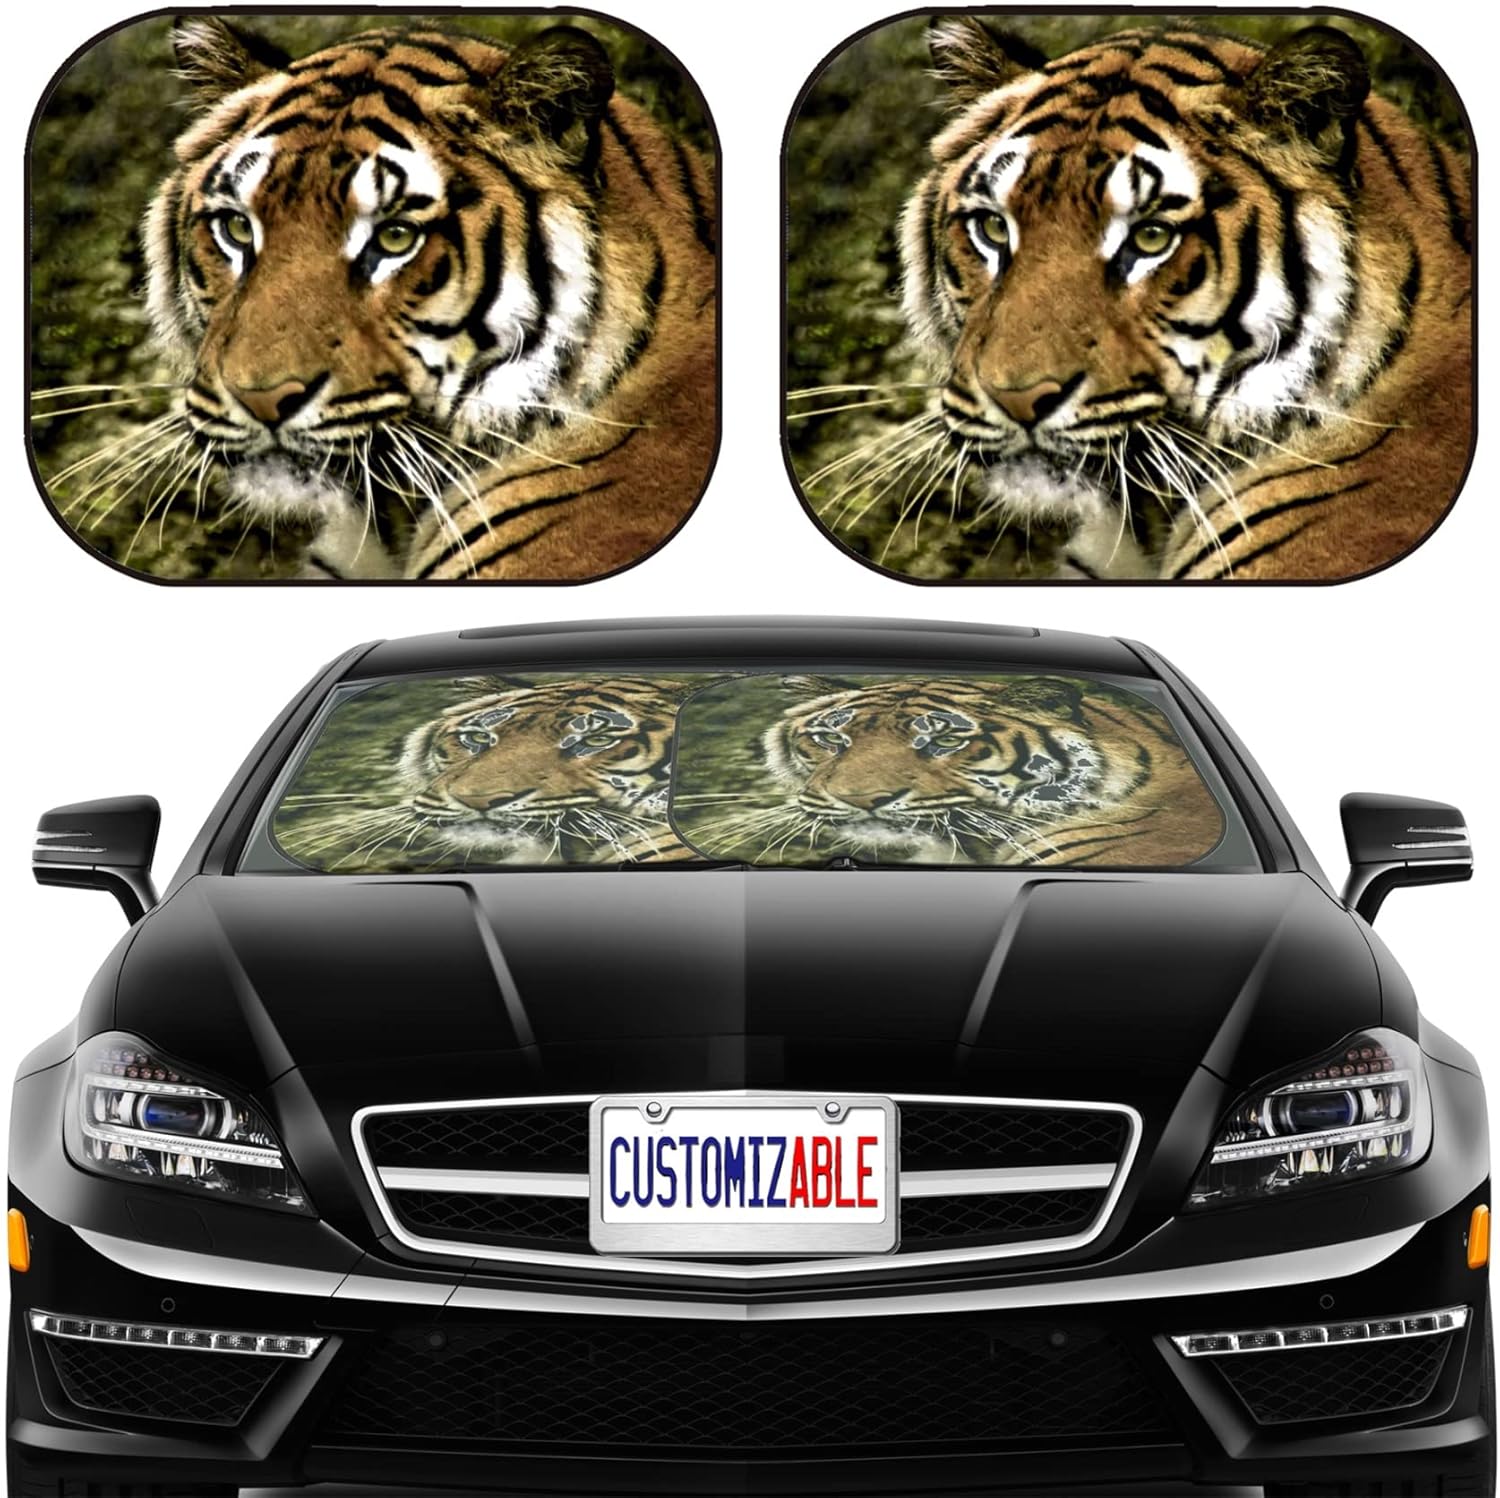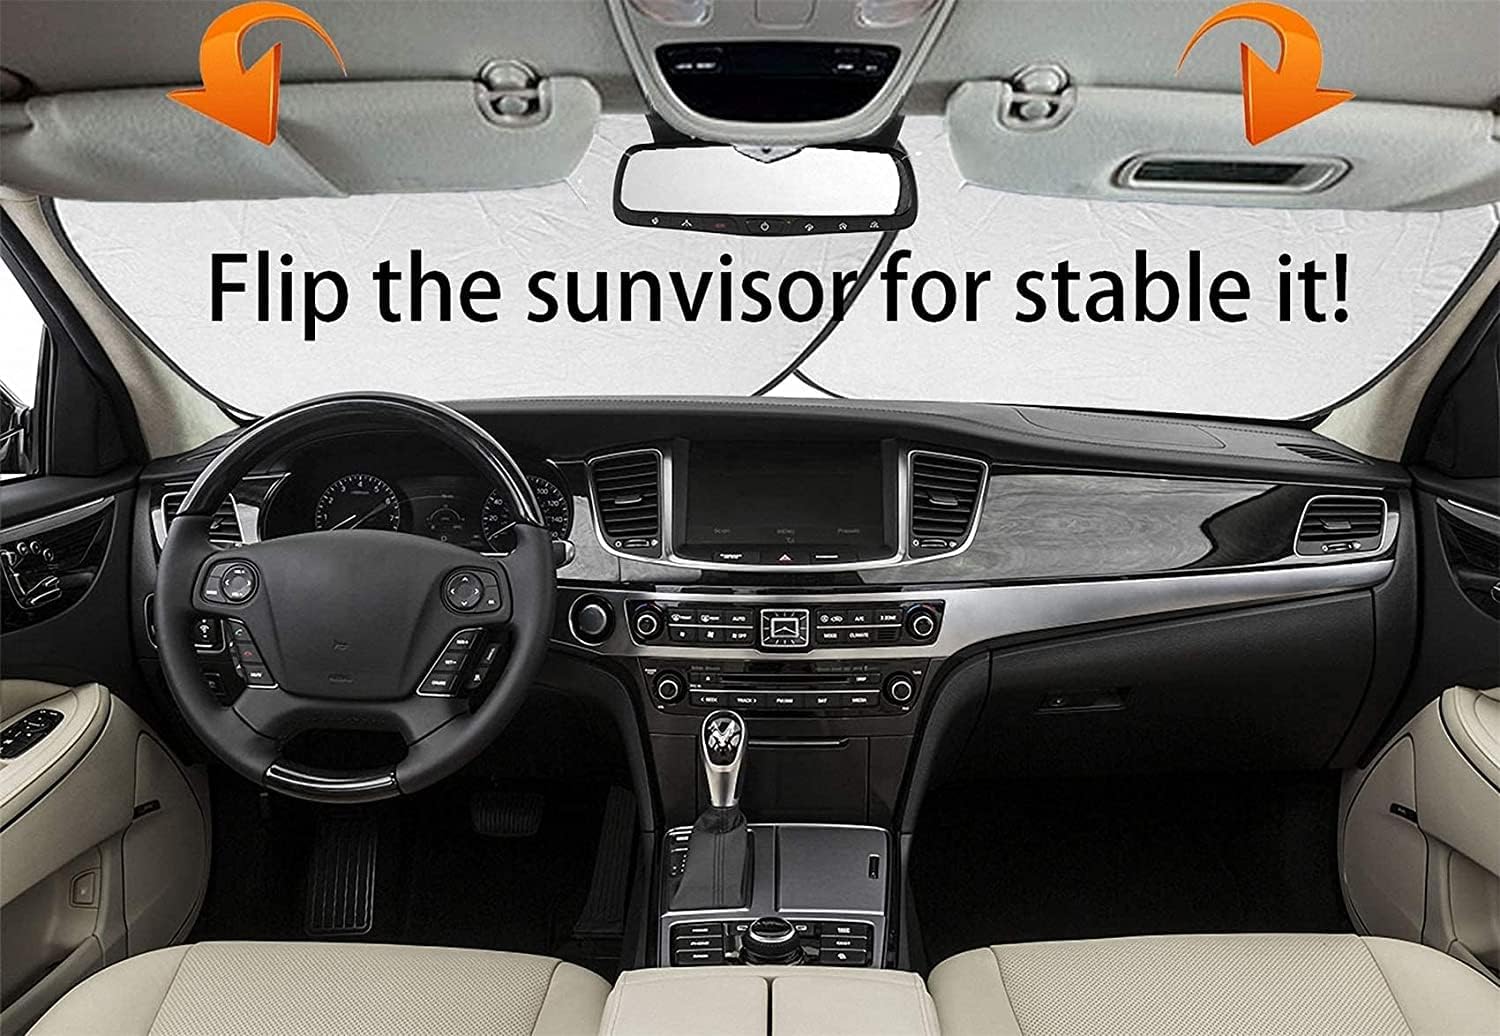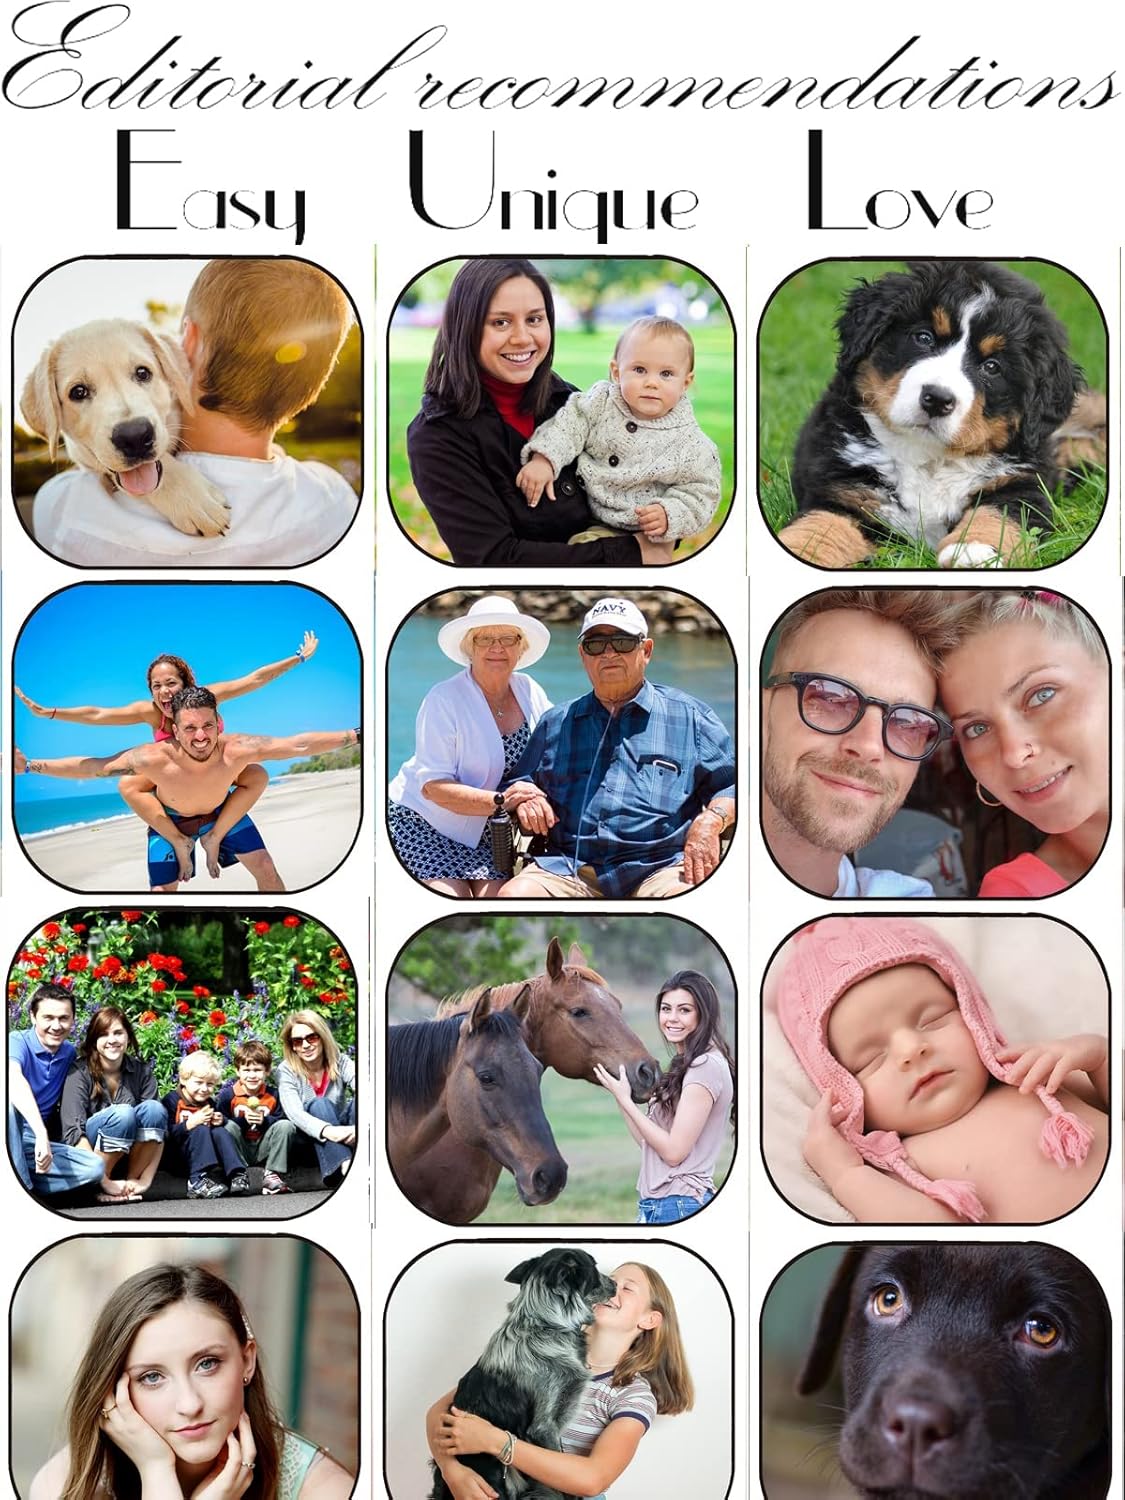
MSD Car Sun Shade Windshield Sunshade Universal Fit 2 Pack, Block Sun Glare, UV and Heat, Protect Car Interior, Image ID: 6067649 Sumatran Tigers are Protected in Indonesia Indonesia s Forests
Category: Automotive
Manufacture : MSD Windshield Sun Shade has one-of-a-kind image design, so you can roll in style. Universal Fit that works well on most vehicles. Fits any coupe, sedan, hatchback, SUV, minivan, or truck. Universal Fit that works well on most vehicles. Fits any coupe, sedan, hatchback, SUV, minivan, or truck. Can be place vertically or horizontally to fit more windshield sizes. Can be place vertically or horizontally to fit more windshield sizes. Each order consist of 2 pcs of sun shade. Each order consist of 2 pcs of sun shade. Made with soft polyester material with metal frame. Dimension: 33" x 28.5" Made with soft polyester material with metal frame. Dimension: 33" x 28.5" Maintain the appearance and integrity of your vehicle's interior. Protect interior of your car from harmful UV rays, prevent damages on carpet, leather, and upholstery. Maintain the appearance and integrity of your vehicle's interior. Protect interior of your car from harmful UV rays, prevent damages on carpet, leather, and upholstery. Effectively block sun glare and harsh UV rays. Keep the interior comfortably cool when tempurature outside is on the rise. Say goodbye to searing dash board and scorching steering wheel. Effectively block sun glare and harsh UV rays. Keep the interior comfortably cool when tempurature outside is on the rise. Say goodbye to searing dash board and scorching steering wheel. Easy placement and storage.- For placement, attach shade to the clip on the suction cup to place on windshield.- For storage, simply twist the 2 diagonal corners of the shade and fold. Easy placement and storage.- For placement, attach shade to the clip on the suction cup to place on windshield.- For storage, simply twist the 2 diagonal corners of the shade and fold. Disclaimer : Please be noted that the photo may slightly differ from the actual item in terms of color, due to the lighting during photoshoot or monitor display. After-sales Services : - 30 days warranty by MSD. Free return or replacement if item is damaged or defective. - Your satisfaction is our highest priority! If you have any problems regarding this product or your order, please feel free to contact us. Contact Us : Log in Amazon account > find the order > click "Get help with order > choose specific subject > click Ask Seller.
Features: Customizable Windshield Sun Shade is now available! Search "MSD Custom Windshield Sun Shade" or “B07PYYVRF5” to design your own Windshield Shade. Small business will be very welcome. | We have a wide selection of art designs. Please search "MSD Sun Shade" on Amazon for other unique offerings from MSD. Welcome to wholesale customers. | 2-Piece rectangular shades will fully adapt to the windshield of your vehicle. They can be installed vertically or horizontally to achieve the perfect fit. The design fits perfectly to most standard cars, Sedans, Mid-Size SUVs and Trucks, Single piece size is 33 X 28.5 Inches. | Both sunshades slide easily in place right above your dashboard. Store easily inside the included travel bag. | Made in USA - Designed, printed and shipped from California, USA.